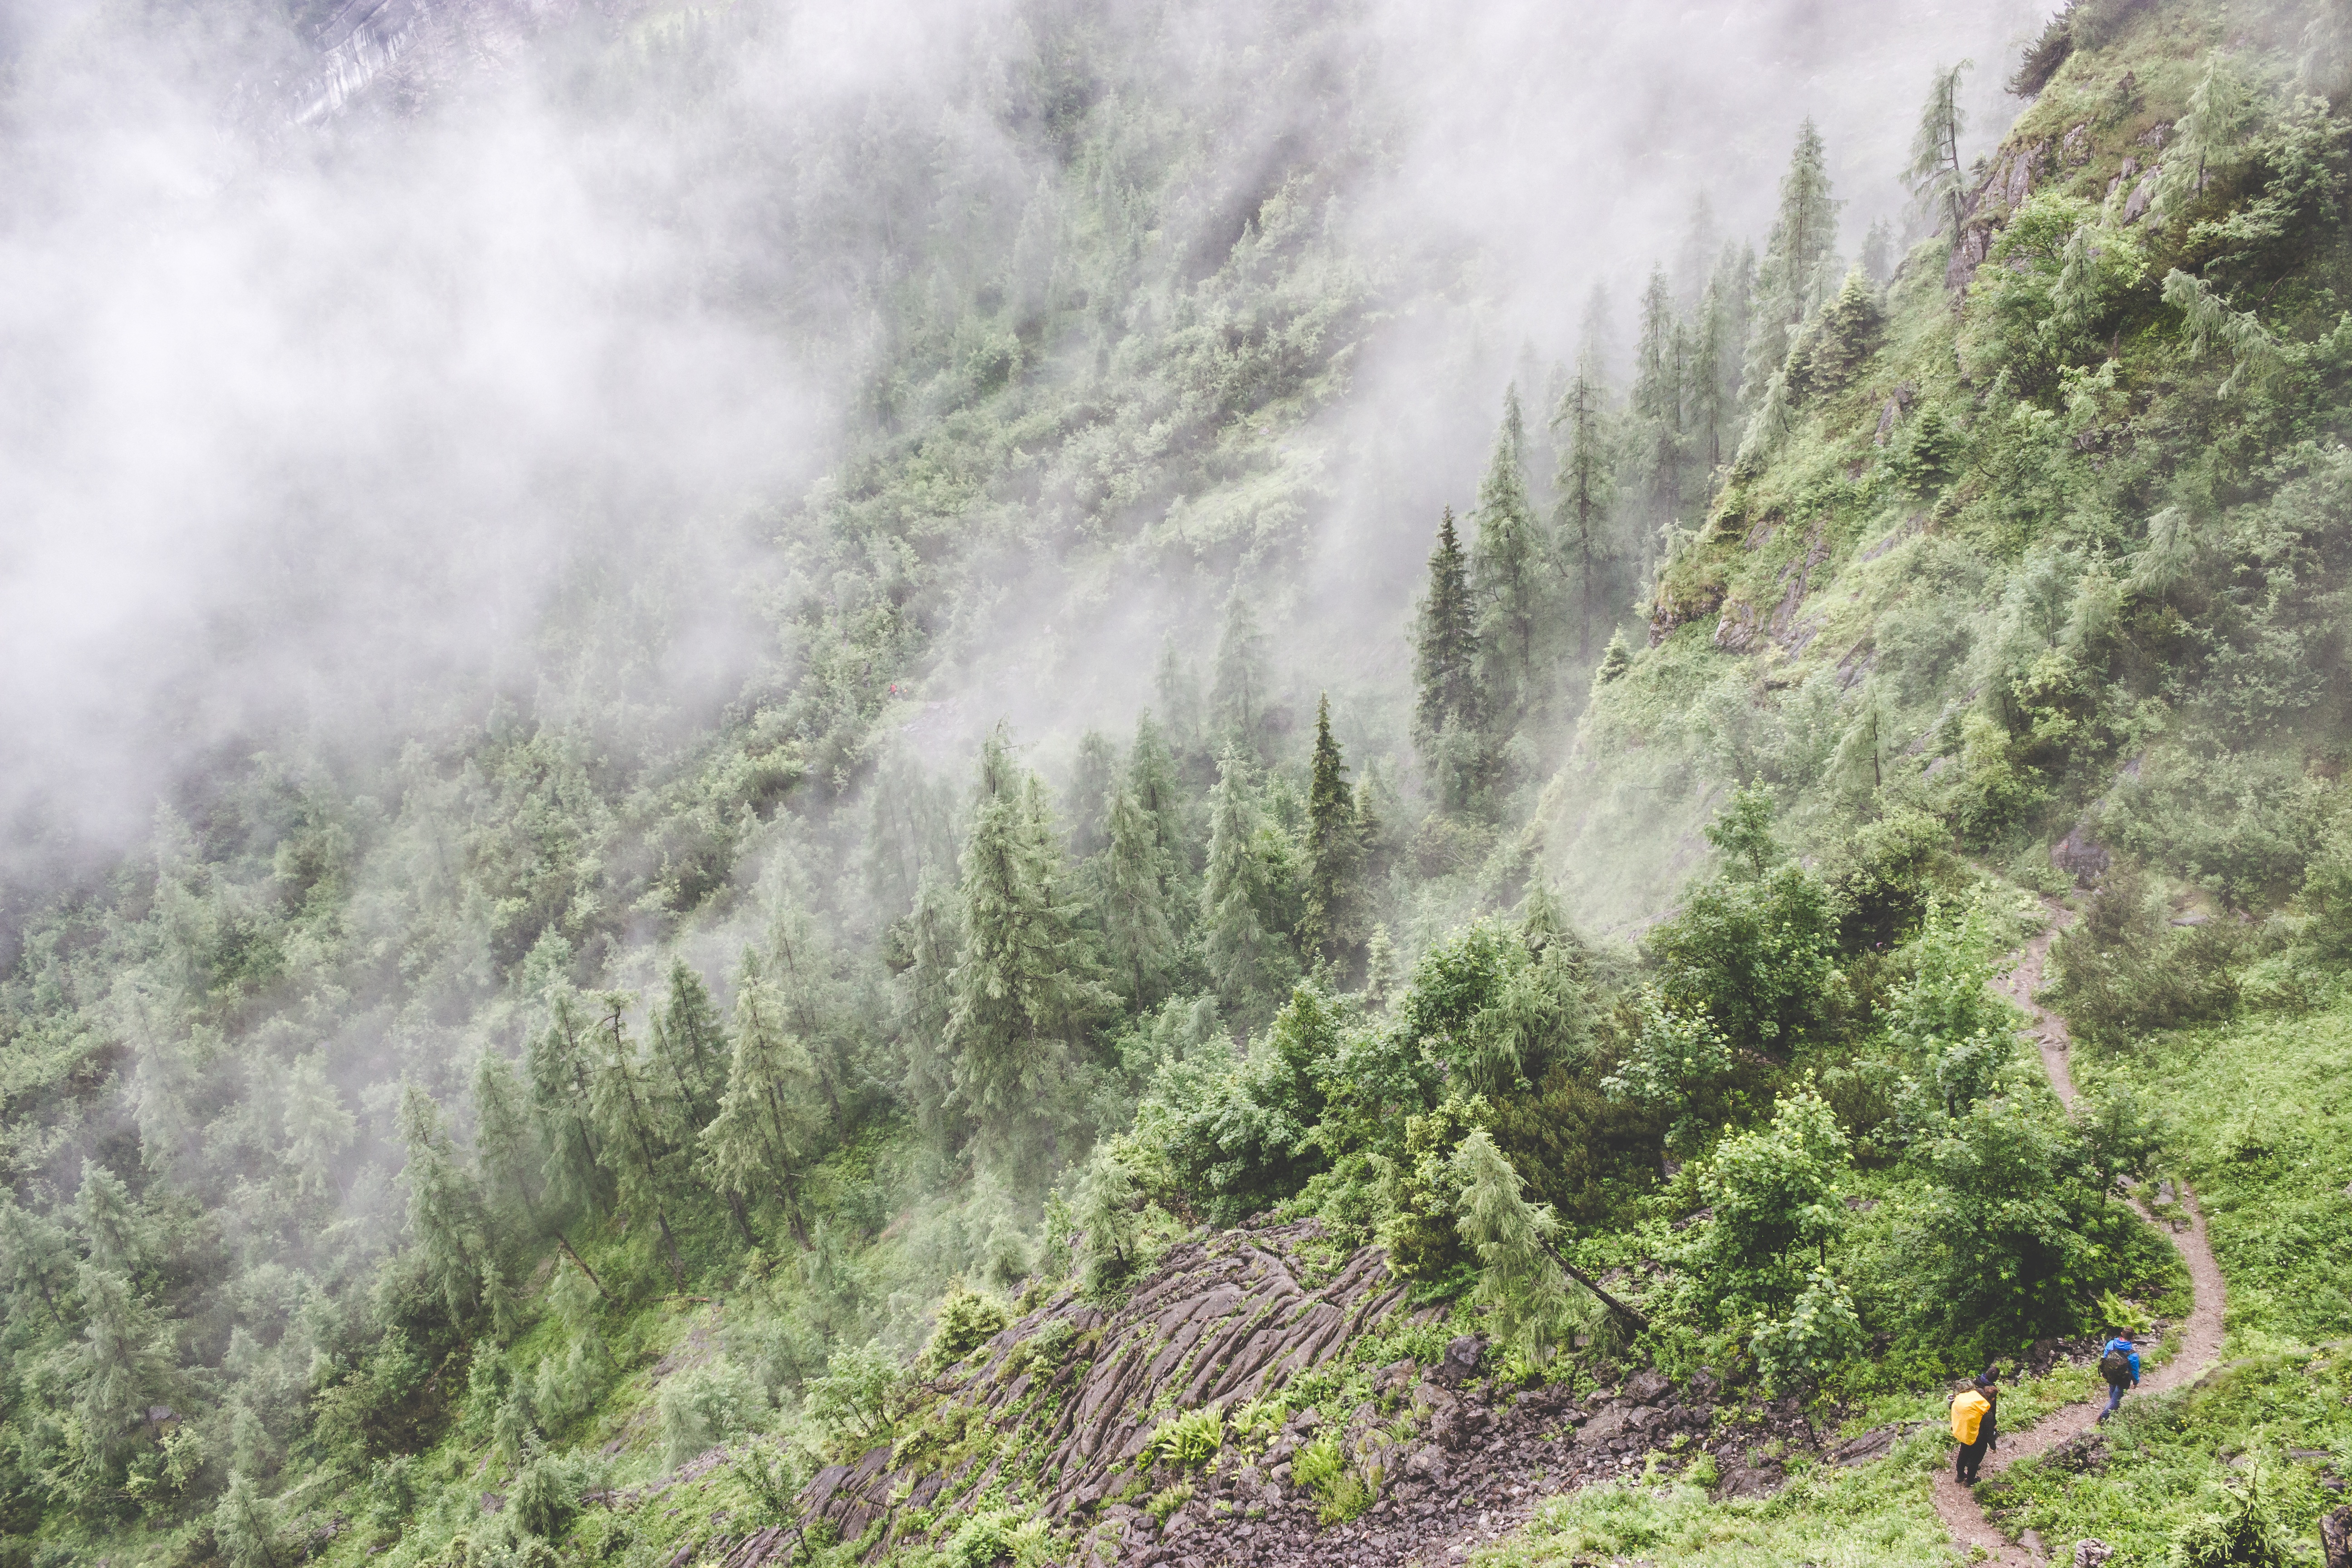
landscape, tree, nature, forest, path, grass, wilderness, mountain, hiking, trail, adventure, valley, mountain range, foggy, weather, terrain, ridge, trees, outdoors, woods, rainforest, habitat, water feature, ecosystem, atmospheric phenomenon, mountainous landforms, geological phenomenon